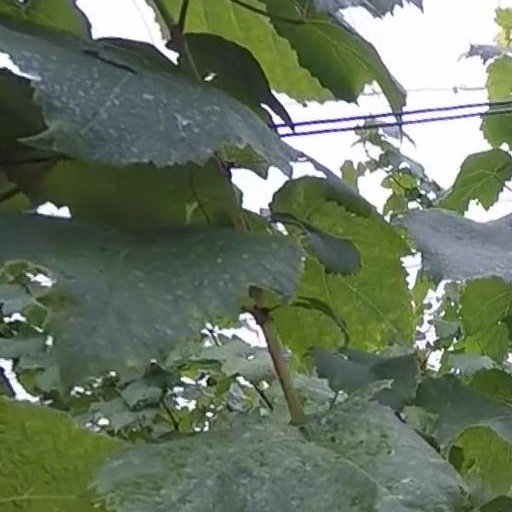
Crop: grape